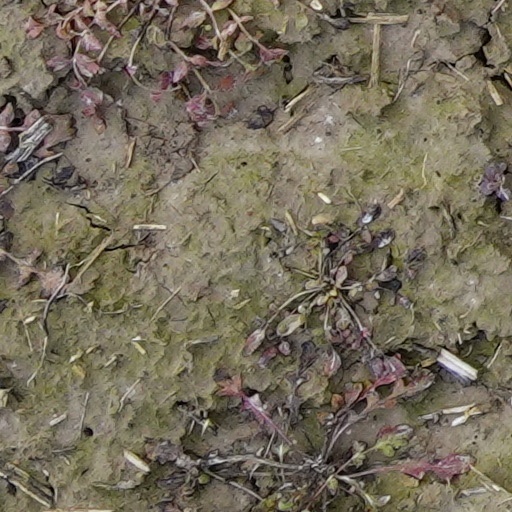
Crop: wheat